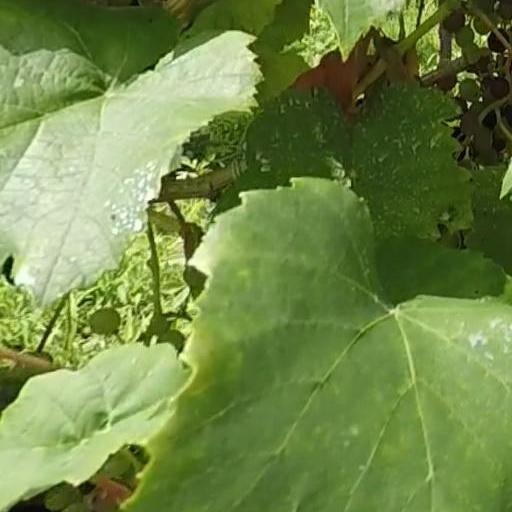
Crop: grape